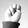
ASL letter: N